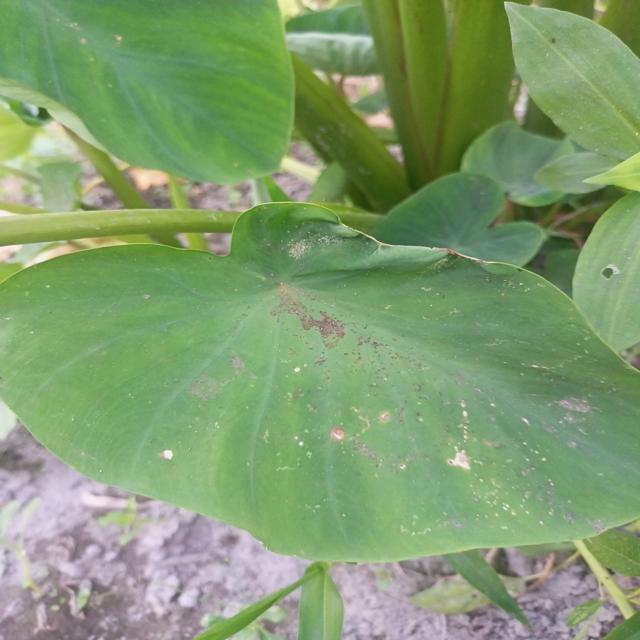
Label: Early_Blight